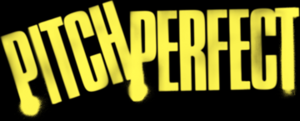
Logo original du film, The Hit Girls.
The Hit Girls, ou Pitch Perfect lors de sa ré-édition vidéo en 2015 en France et La Note parfaite au Québec, est une comédie américaine librement adaptée du livre Pitch Perfect: The Quest for Collegiate A Cappella Glory de Mickey Rapkin, réalisée par Jason Moore et sortie aux États-Unis en 2012 et en France en 2013.